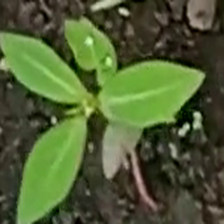
Weed species: Moti_dudhi(Euphorbia_geneculata_L)